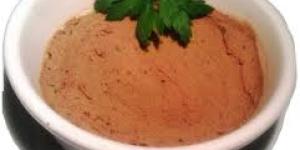
pate casero a la pimienta verde